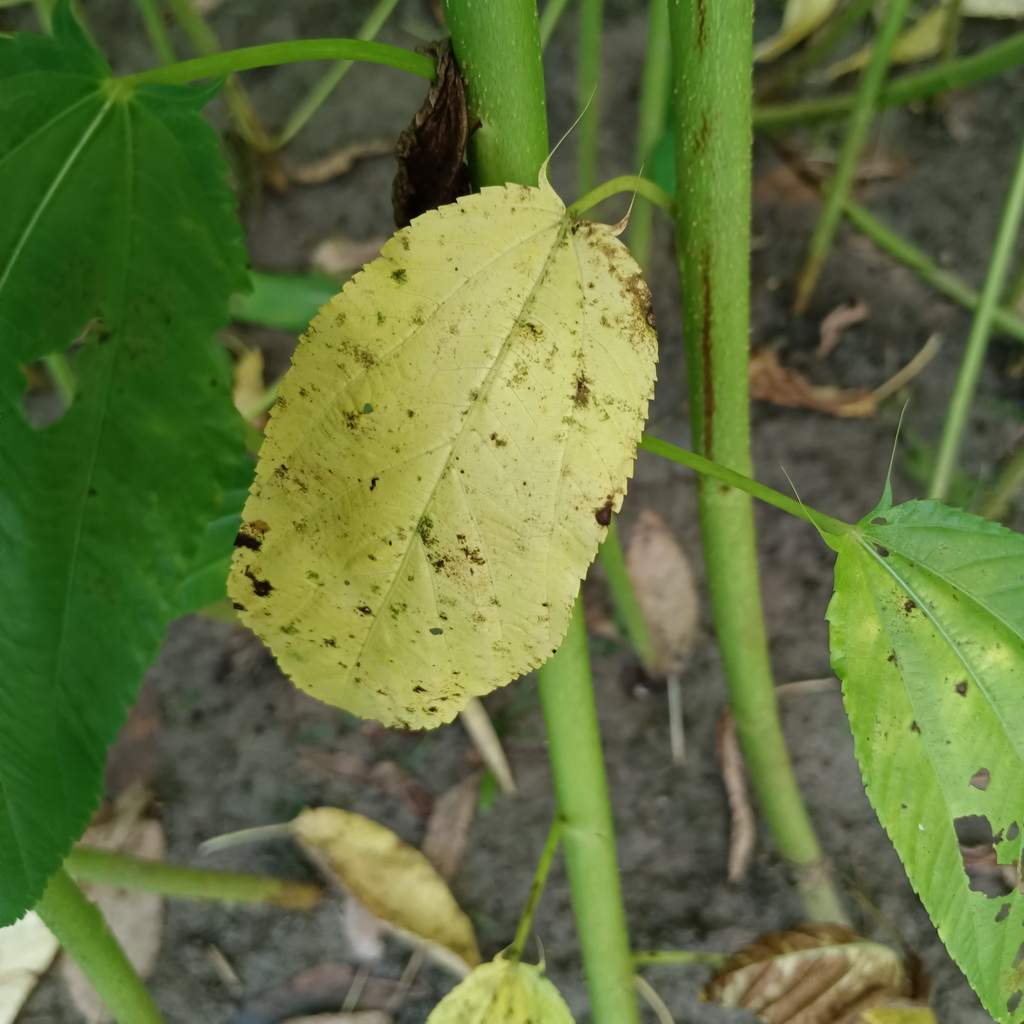
Label: Mosaic